Sinosauropteryx

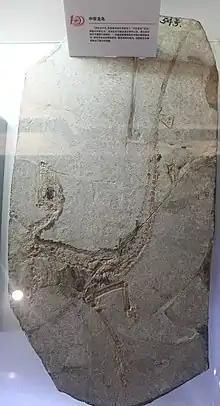
Counter slab of the "S. prima" holotype, on display at the Geological Museum of China

Feduccia's frill argument was followed up in several other publications, in which researchers interpreted the filamentous impressions around "Sinosauropteryx" fossils as remains of collagen fibres rather than primitive feathers. Since the structures are clearly external to the body, these researchers have proposed that the fibres formed a frill on the back of the animal and underside of its tail, similar to some modern aquatic lizards. The absence of feathers would refute the proposal that "Sinosauropteryx" is the most basal known theropod genus with feathers, and also raise questions about the current theory of feather origins itself. It calls into question the idea that the first feathers evolved not for flight but for insulation, and that they made their first appearance in relatively basal dinosaur lineages that later evolved into modern birds.